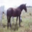
Label: horse